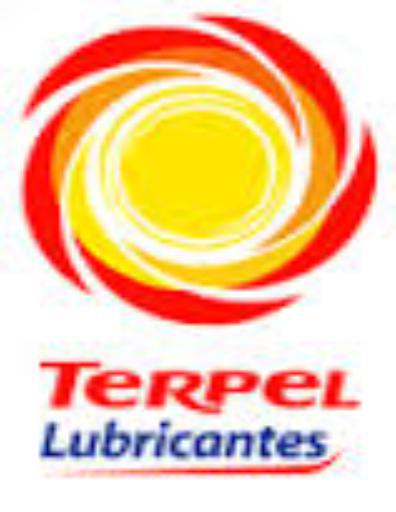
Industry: Transportation